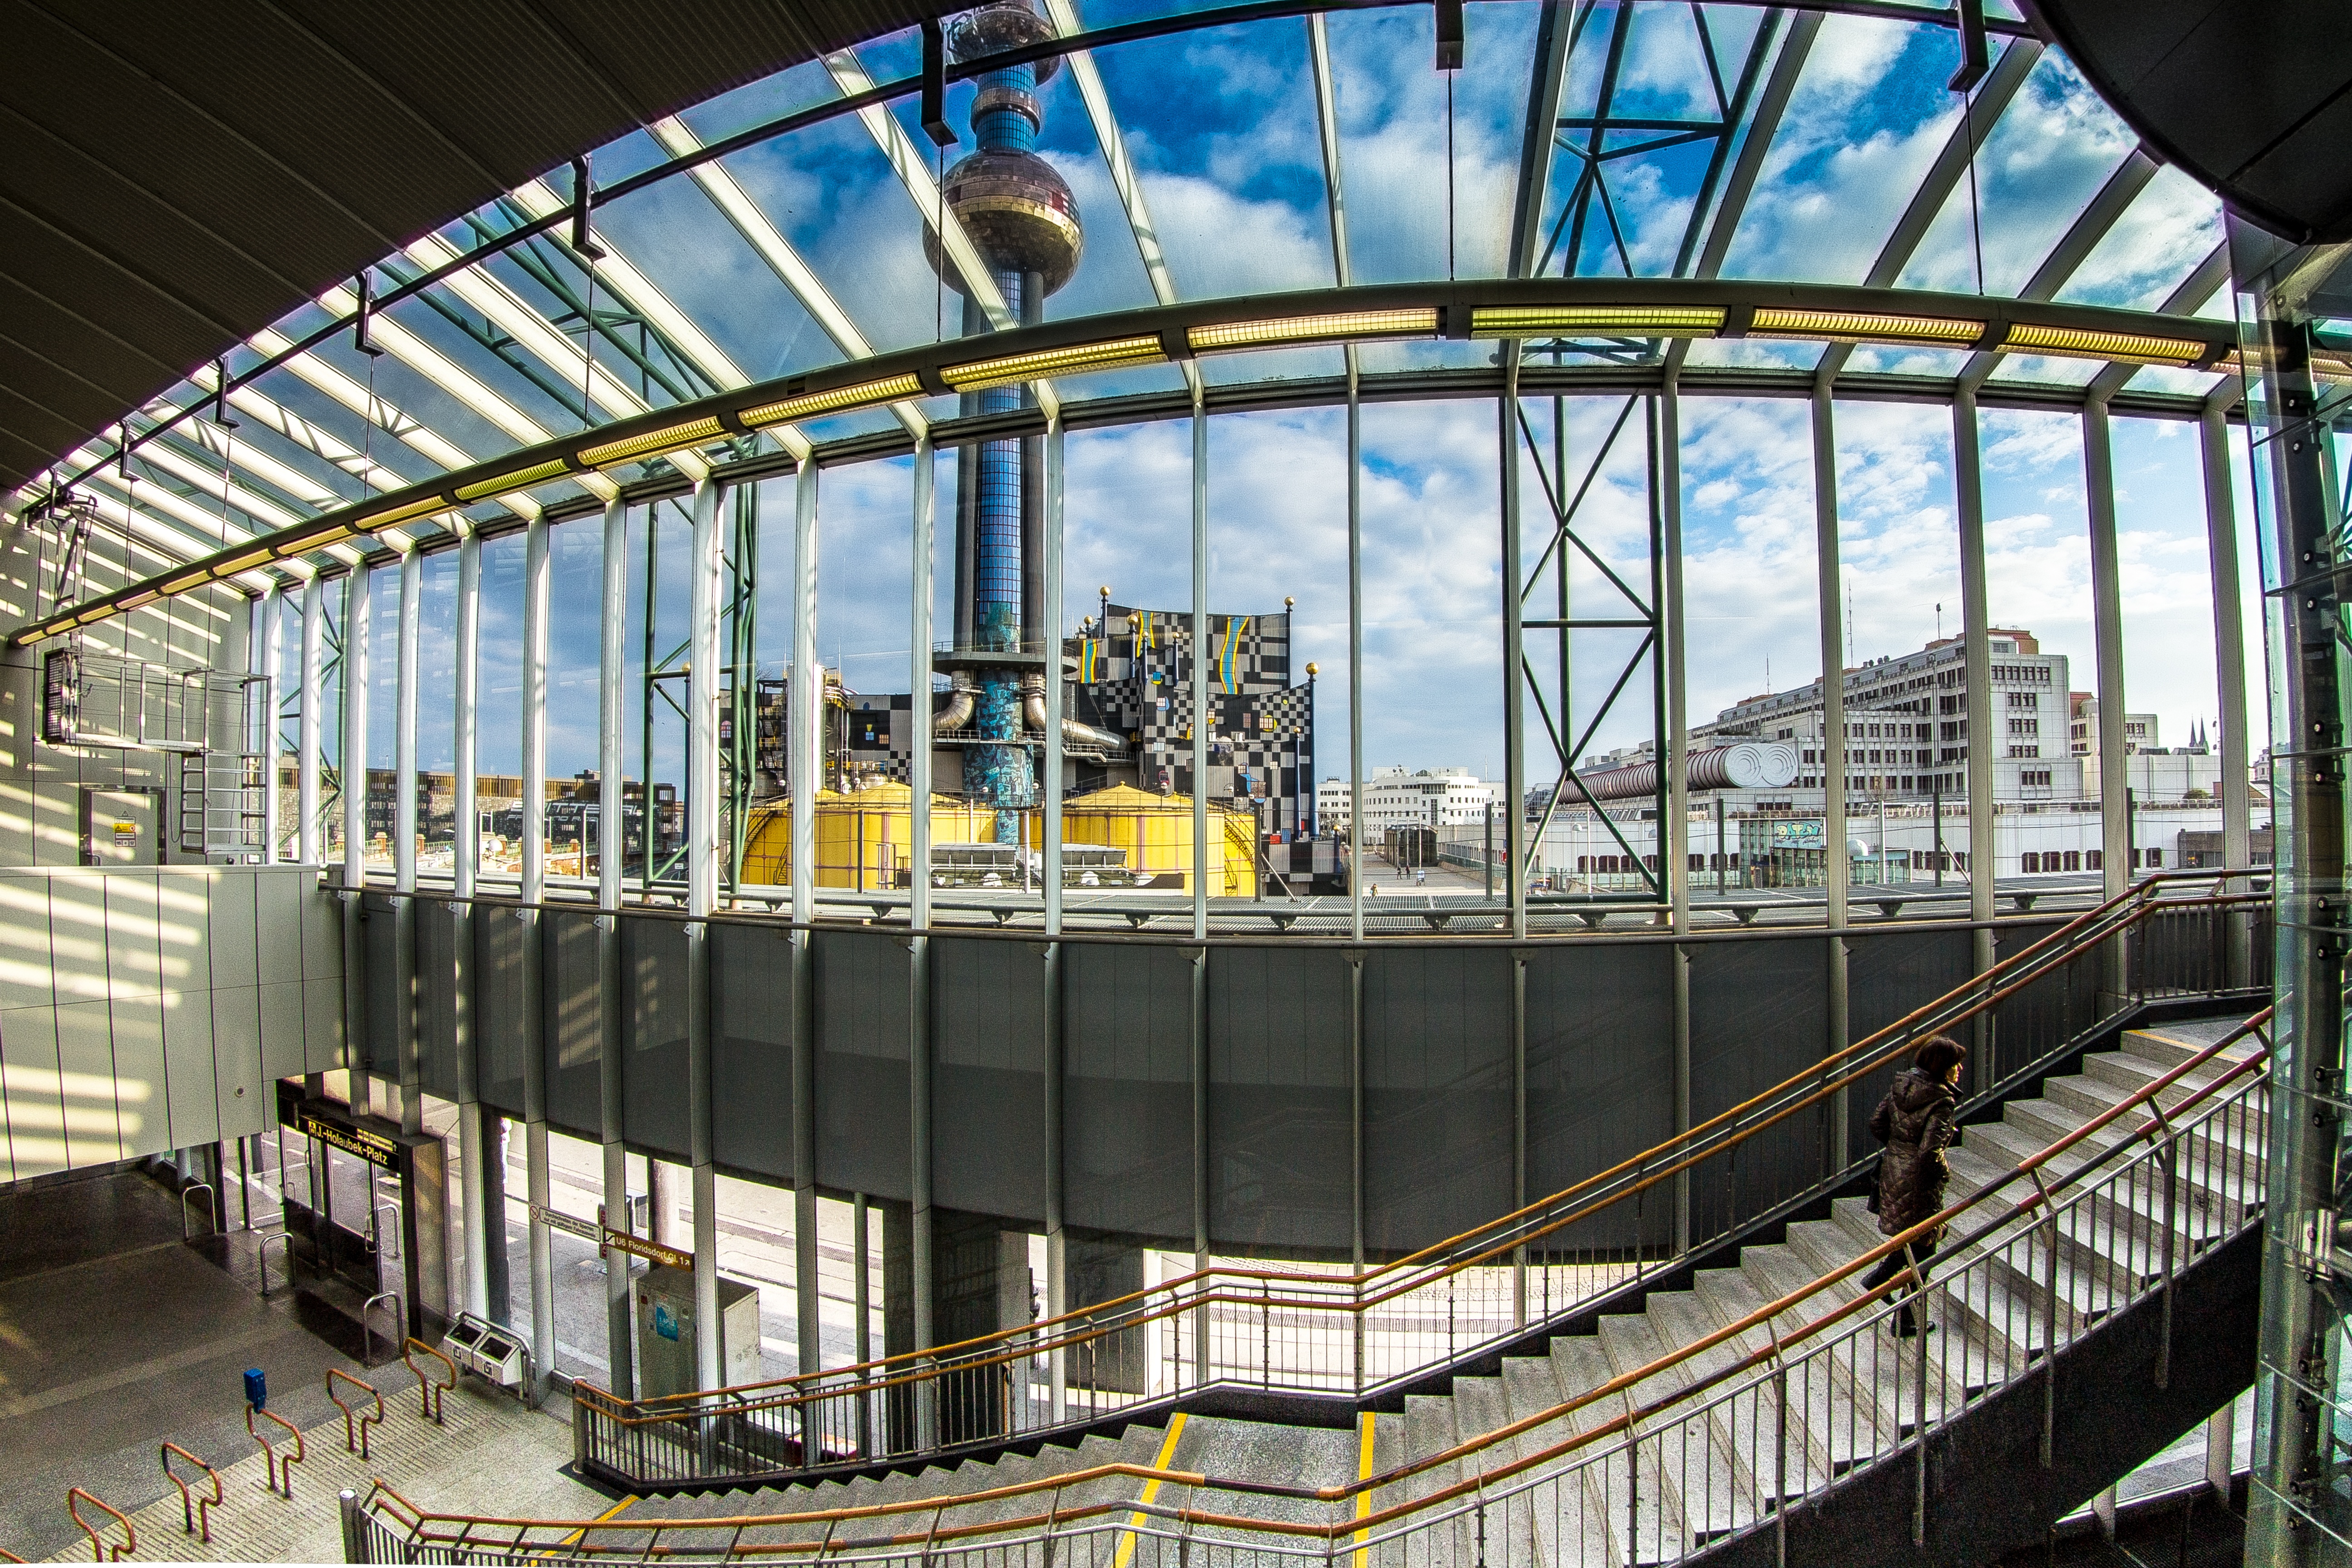
architecture, structure, panorama, station, facade, stadium, public transport, arena, vienna, railway station, ubahn, spittelau, sport venue